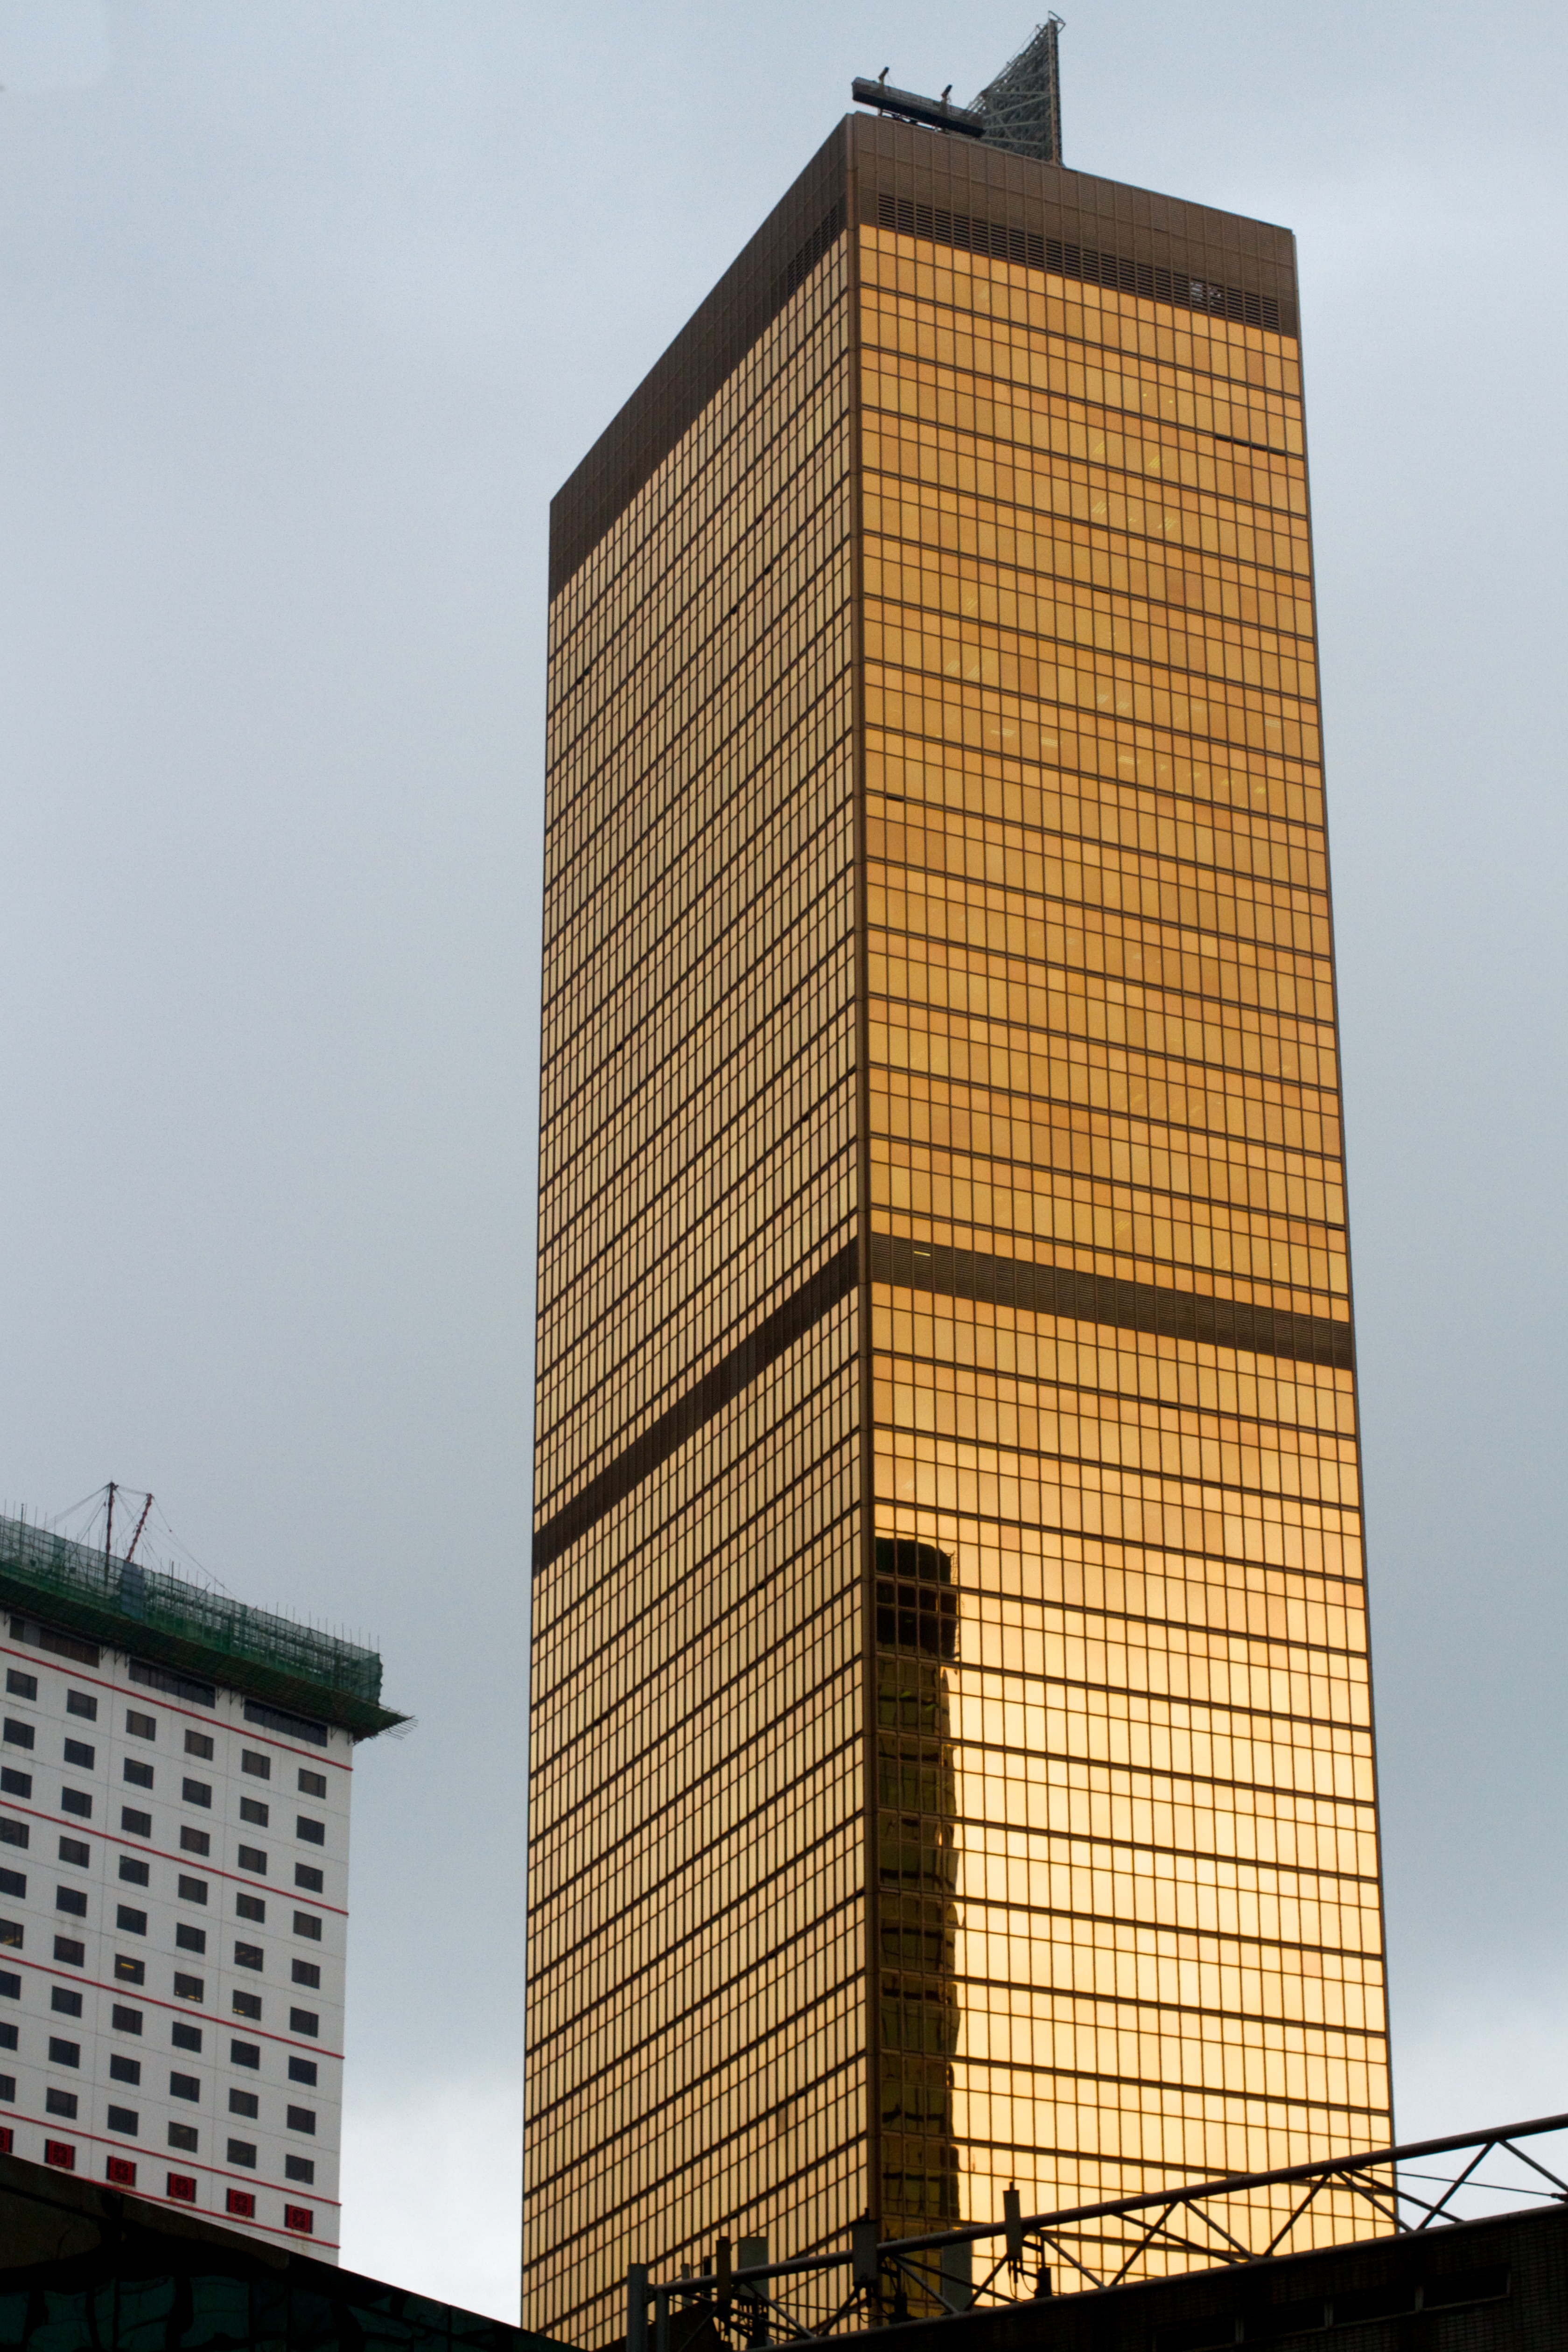
architecture, building, skyscraper, downtown, tower, landmark, facade, tower block, headquarters, condominium, brutalist architecture